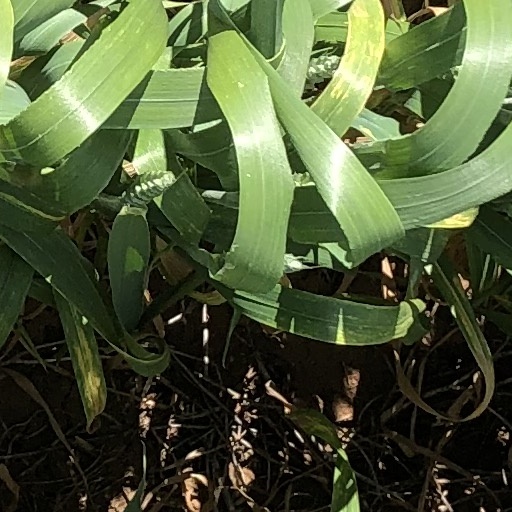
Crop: wheat